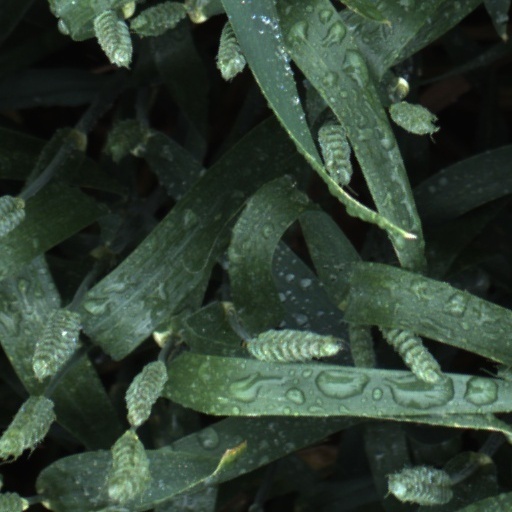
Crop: wheat